Patiala State Monorail Trainways

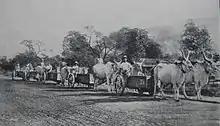
One team of bullocks can haul in one monorail truck as much as ten teams and wagons over a macadam road

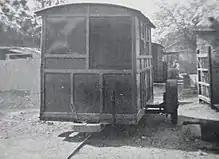
A closed passenger coach showing the single rail and the diameter 36 inch iron balance wheel

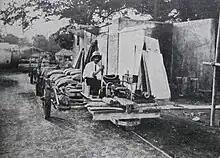
This engine was taken from an ordinary motor car to pull a train of four loaded vehicles

The railways based on the Ewing System are basically monorails using a balancing wheel for balancing the train. The main load (almost 95%) is borne by the single rail while the rest is borne by the balancing wheel which runs on the ground. Further, in normal train systems, the rails have to be at almost exact level of other rail, failing which the train may go off the tracks. By using Ewing system, this problem is solved as the balancing wheel does not need exact level to maintain the balance of monorail. In addition the cost of laying tracks also goes down considerably since only one rail is used. Another benefit of using Ewing System was that the balancing wheel could run on existing tarred roads as well as the macadam roads thus further reducing cost to lay down tracks.